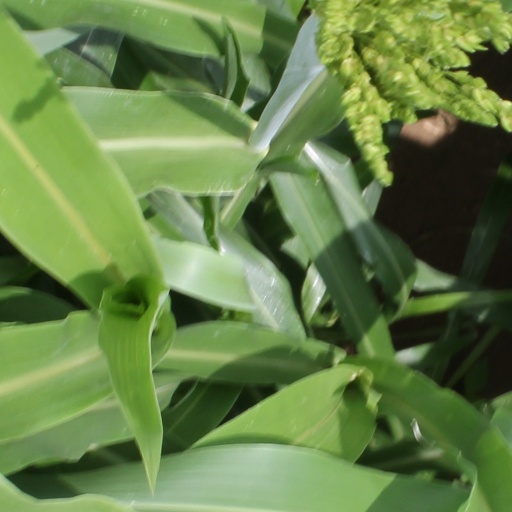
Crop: sorghum